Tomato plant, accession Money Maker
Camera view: horizontal (90 deg, fisheye); turntable rotation: 330 degrees
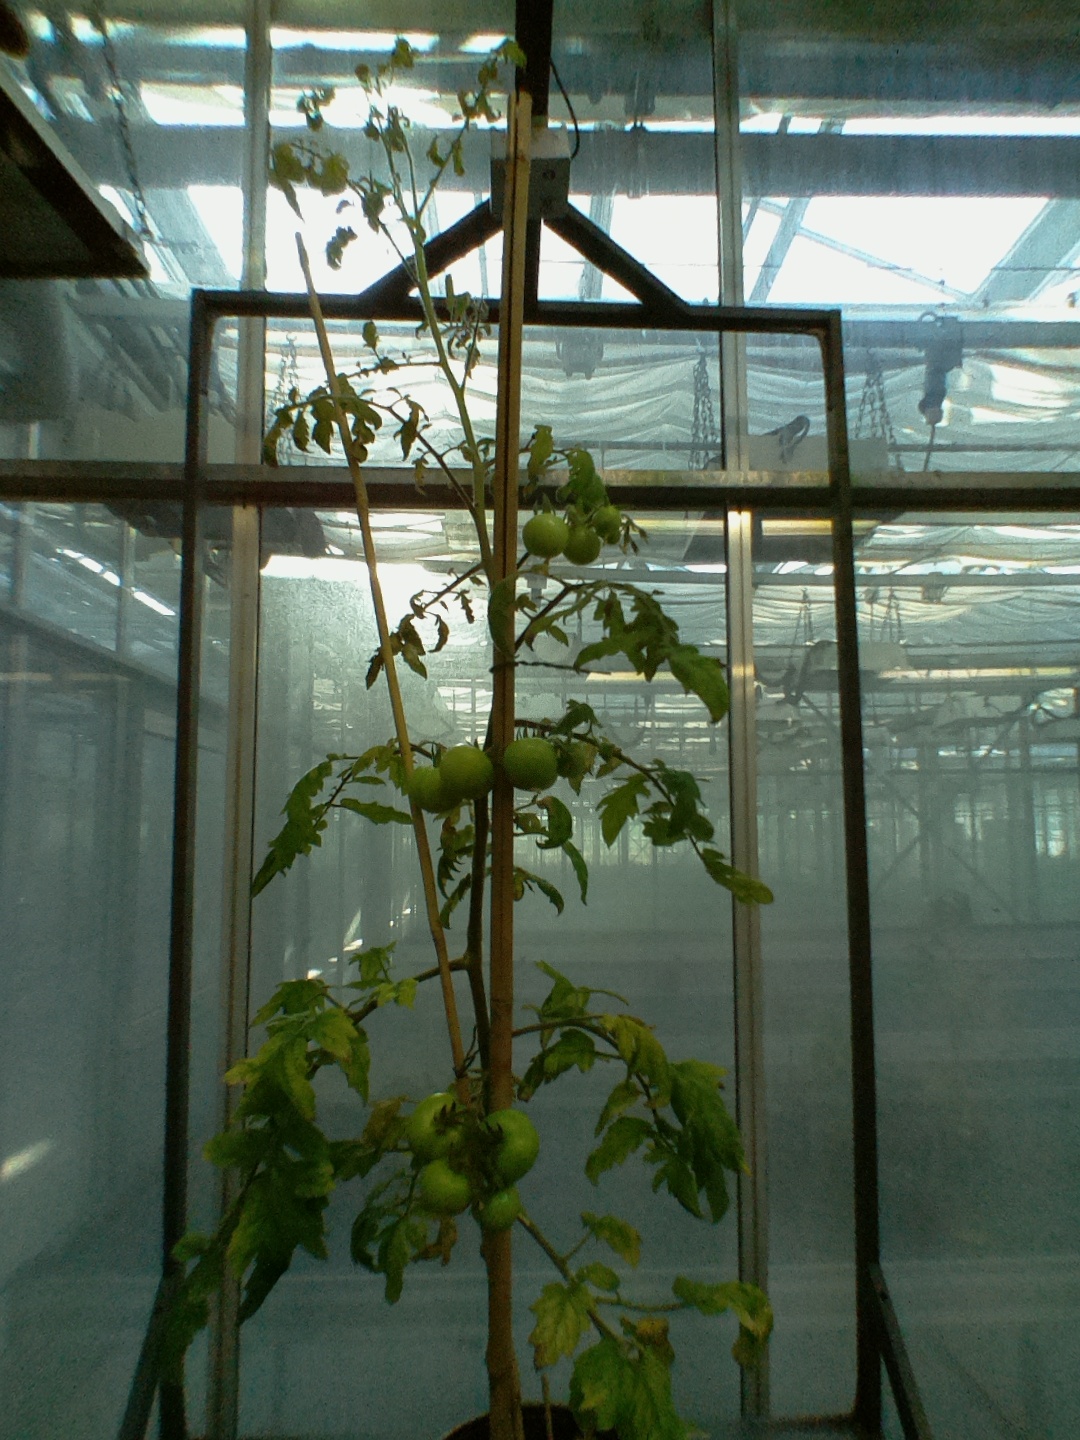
BBCH growth stage 79: 90% -100% of final fruit size